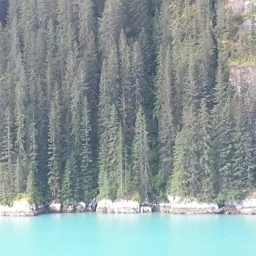
person : trees lined the banks of the fjord